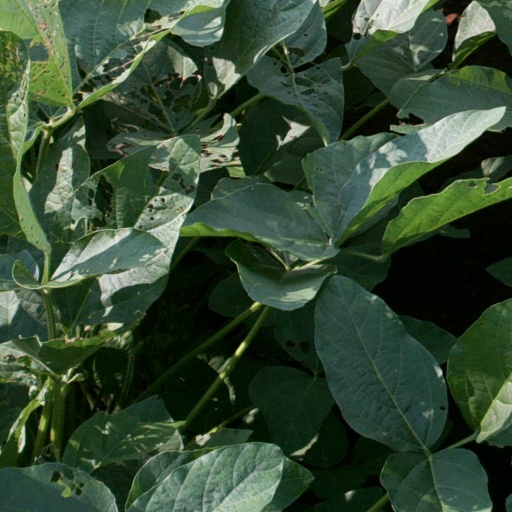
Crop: soybean